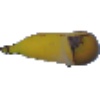
Label: Banana 1